Sea anchor

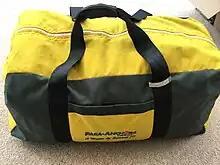
A marine parachute anchor bagged up, ready for use in a large yacht

Sea anchors can be used by vessels of any size, from kayaks to commercial fishing vessels, and were even used by sea-landing naval Zeppelins in World War I. While the purpose of the anchor is to provide drag to slow the vessel, there are a number of ways this can be used: